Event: Nepal Earthquake
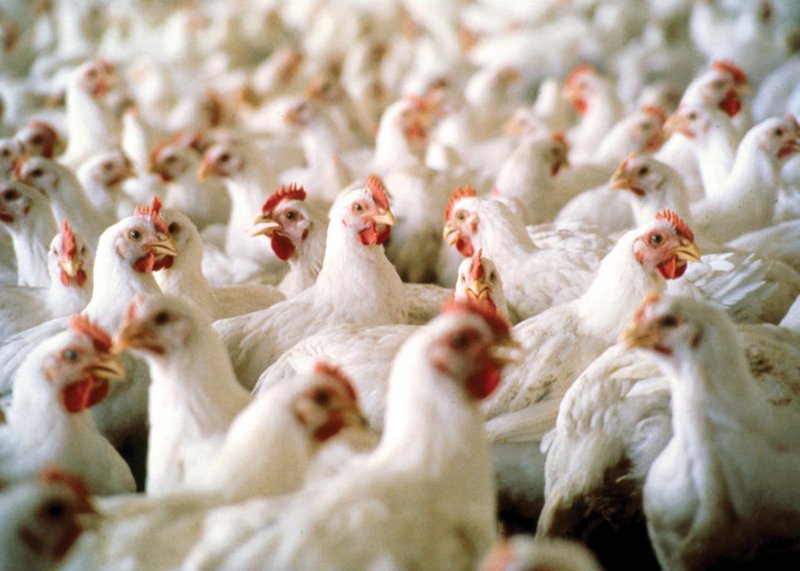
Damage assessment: no_damage